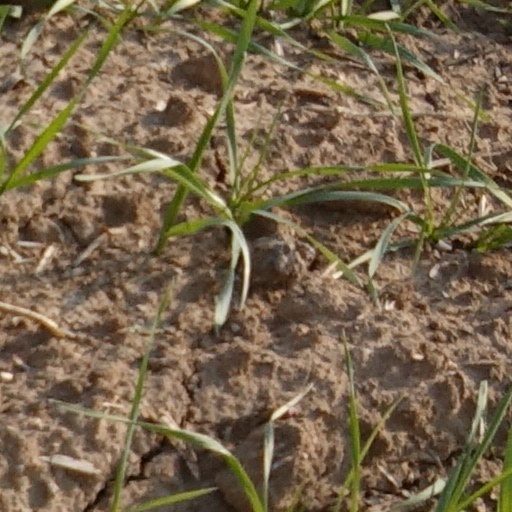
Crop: wheat